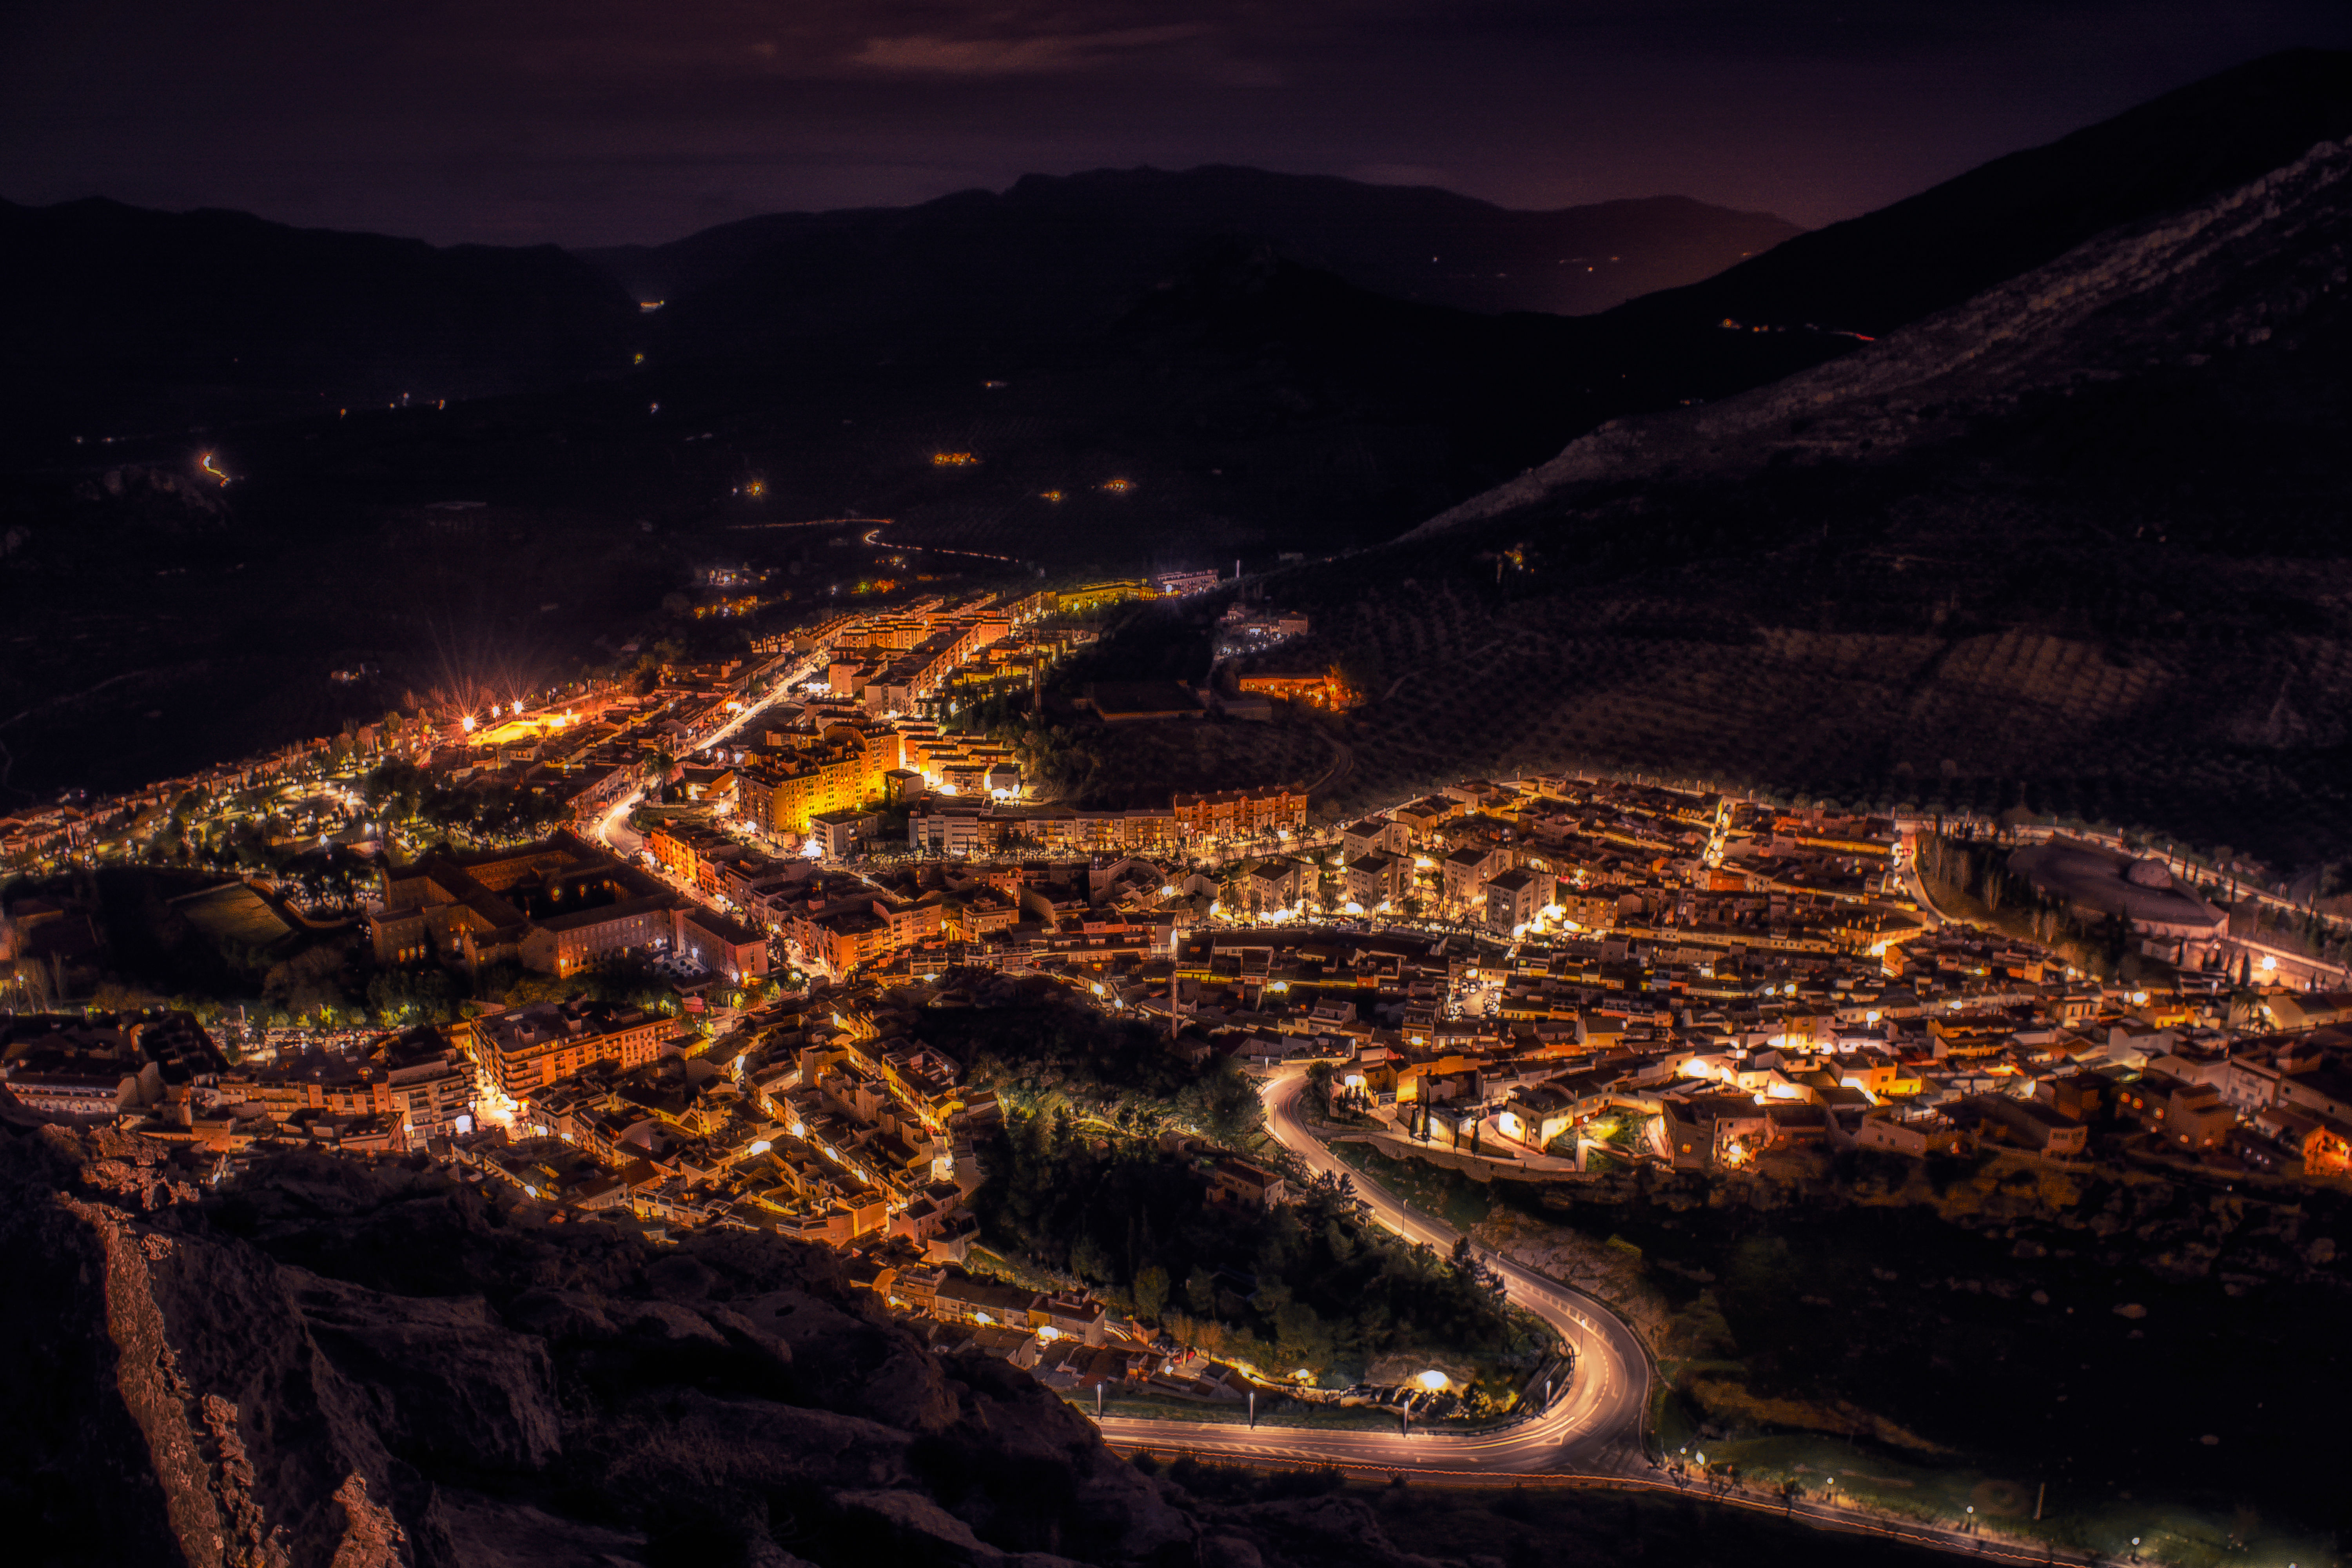
landscape, coast, road, night, town, dawn, city, dusk, evening, reflection, darkness, illuminated, aerial photography, geological phenomenon